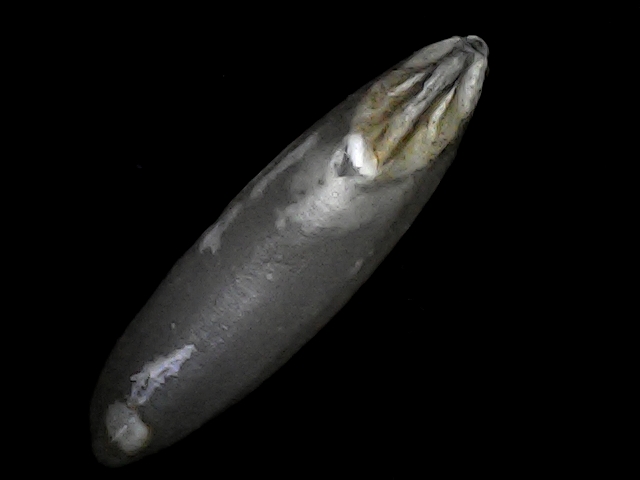
Rice variety: BRRI102